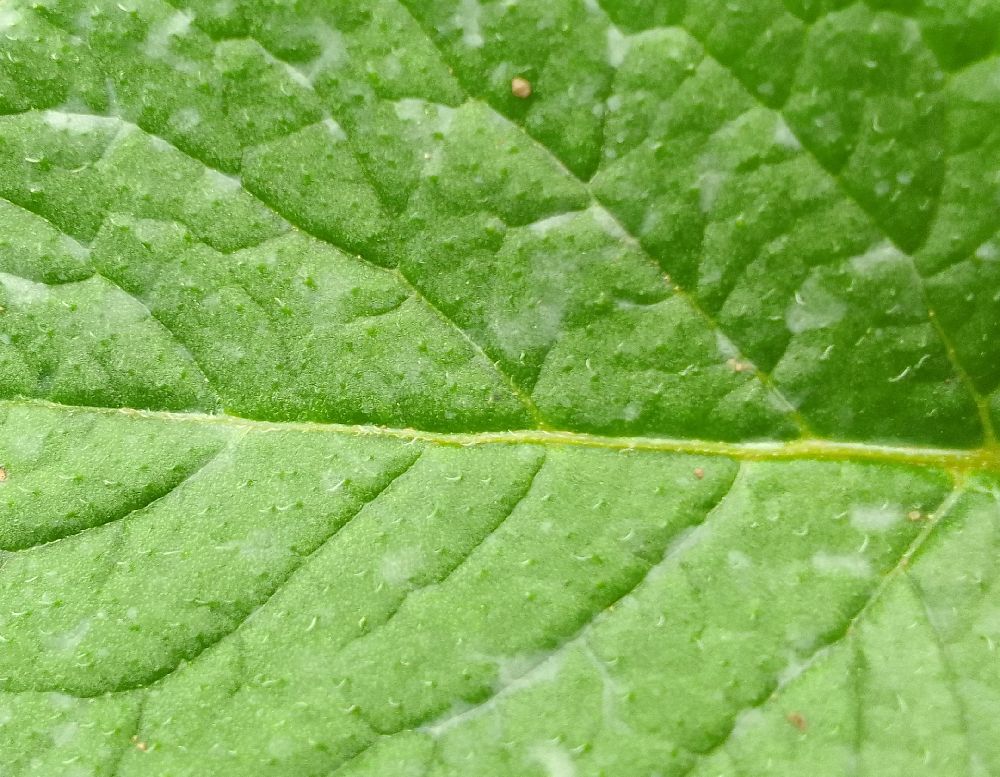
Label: Healthy